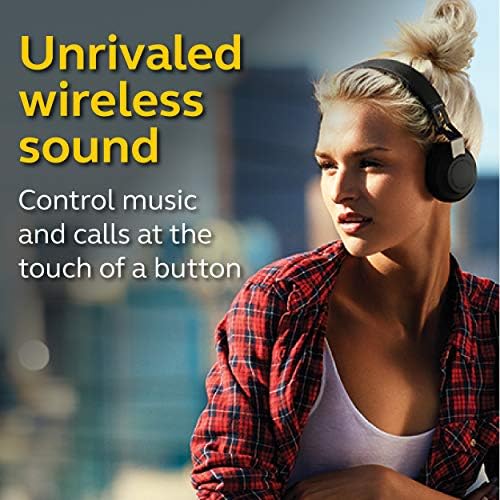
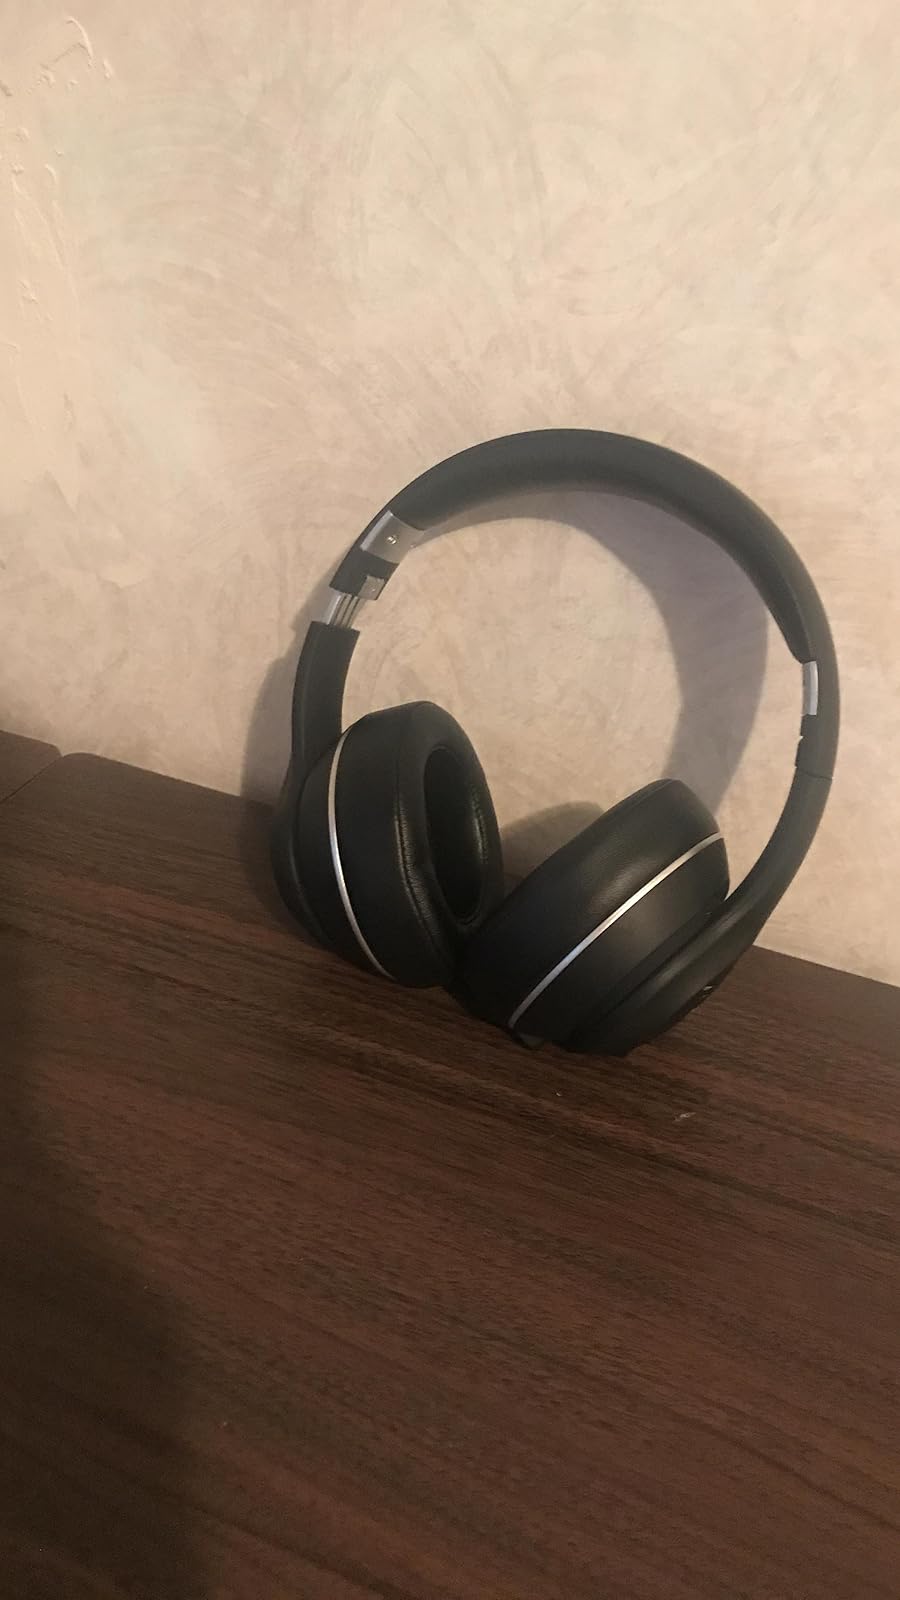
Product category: headphones
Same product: no